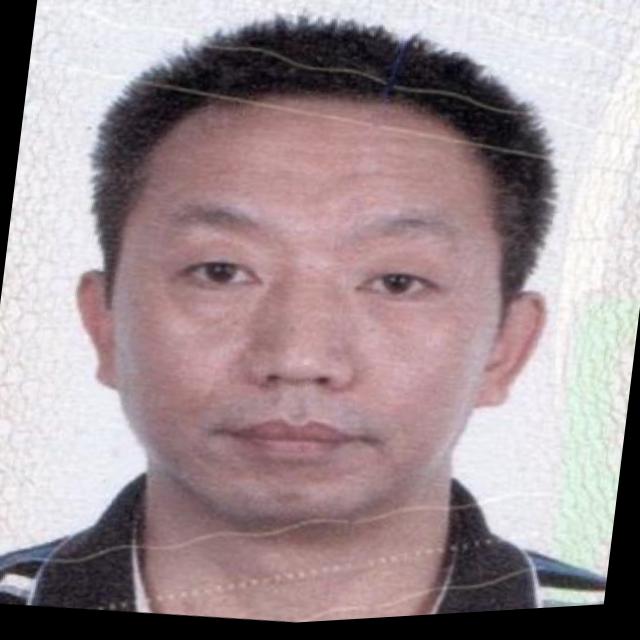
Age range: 45-64